John Rylands

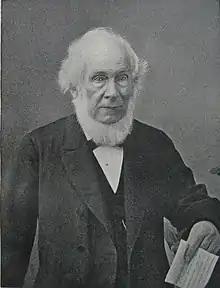

John Rylands (7 February 1801 – 11 December 1888) was an English entrepreneur and philanthropist. He was the owner of the largest textile manufacturing concern in the United Kingdom, and Manchester's first multi-millionaire. He is well known for the library founded in his memory by his widow.